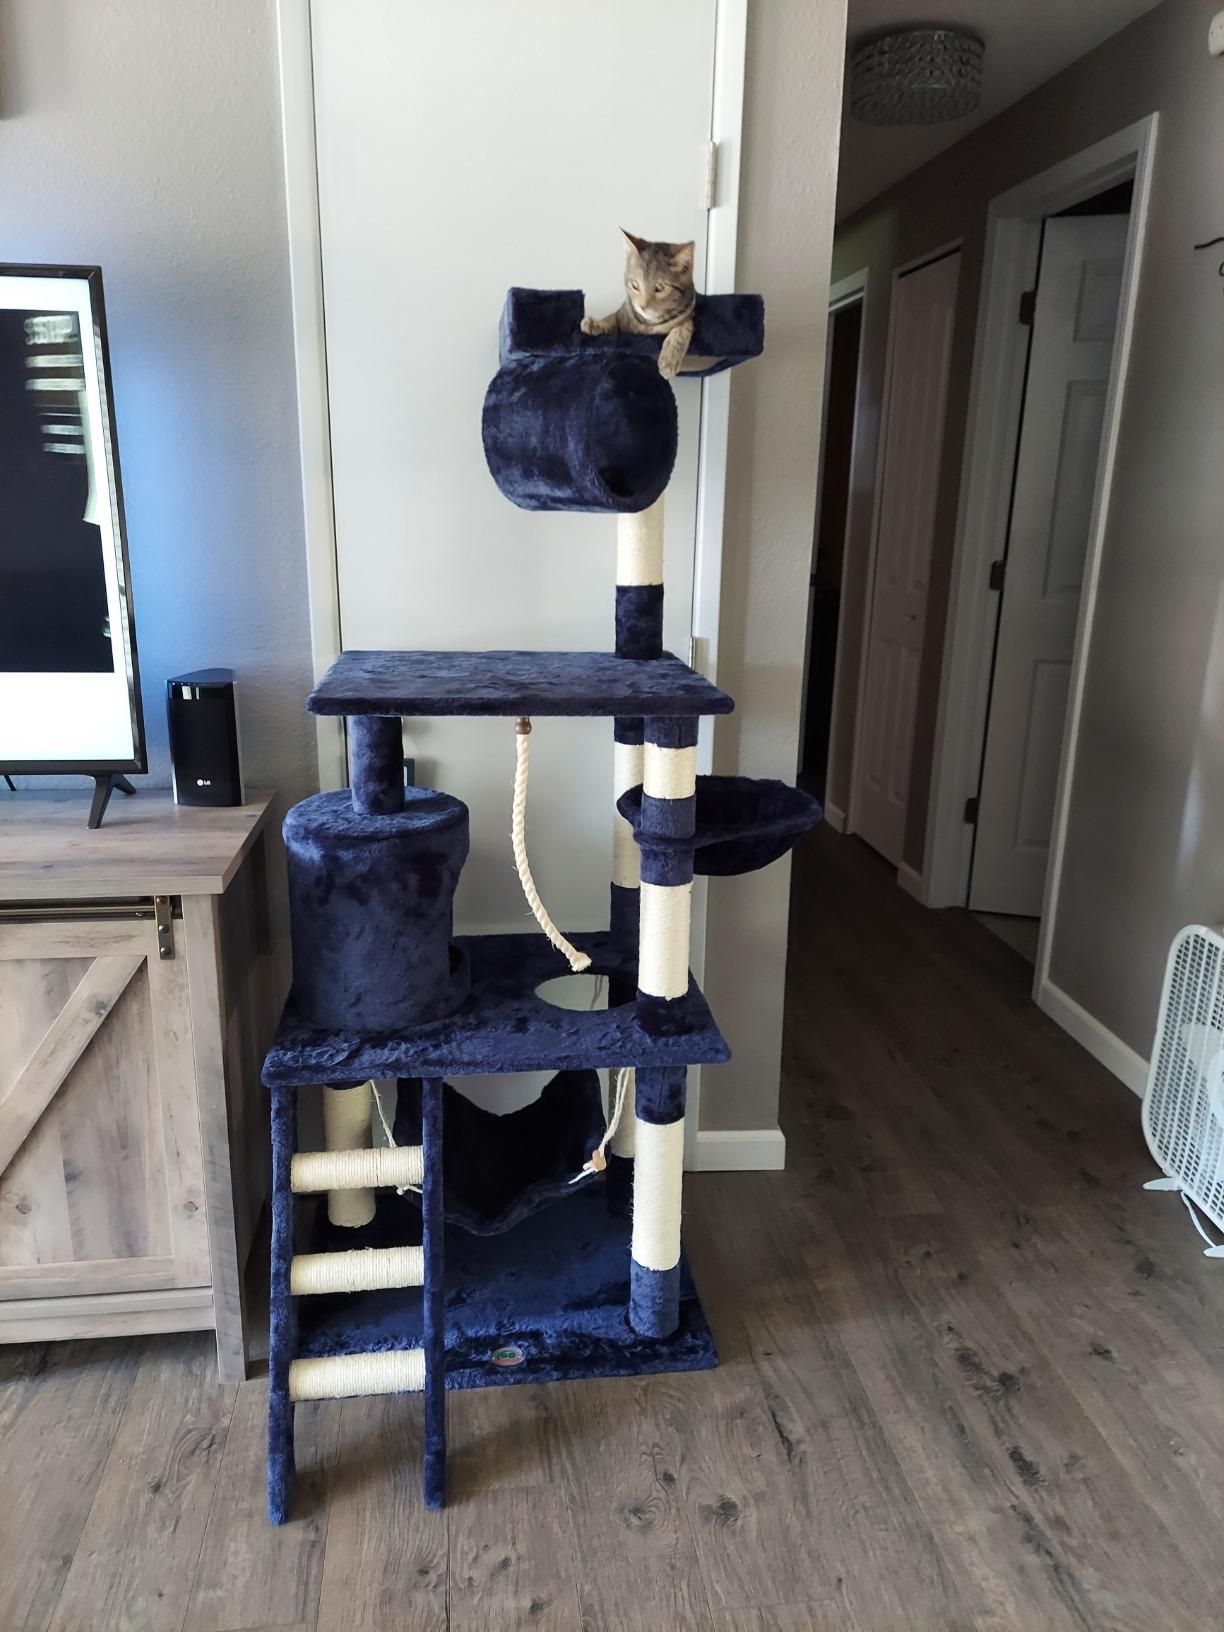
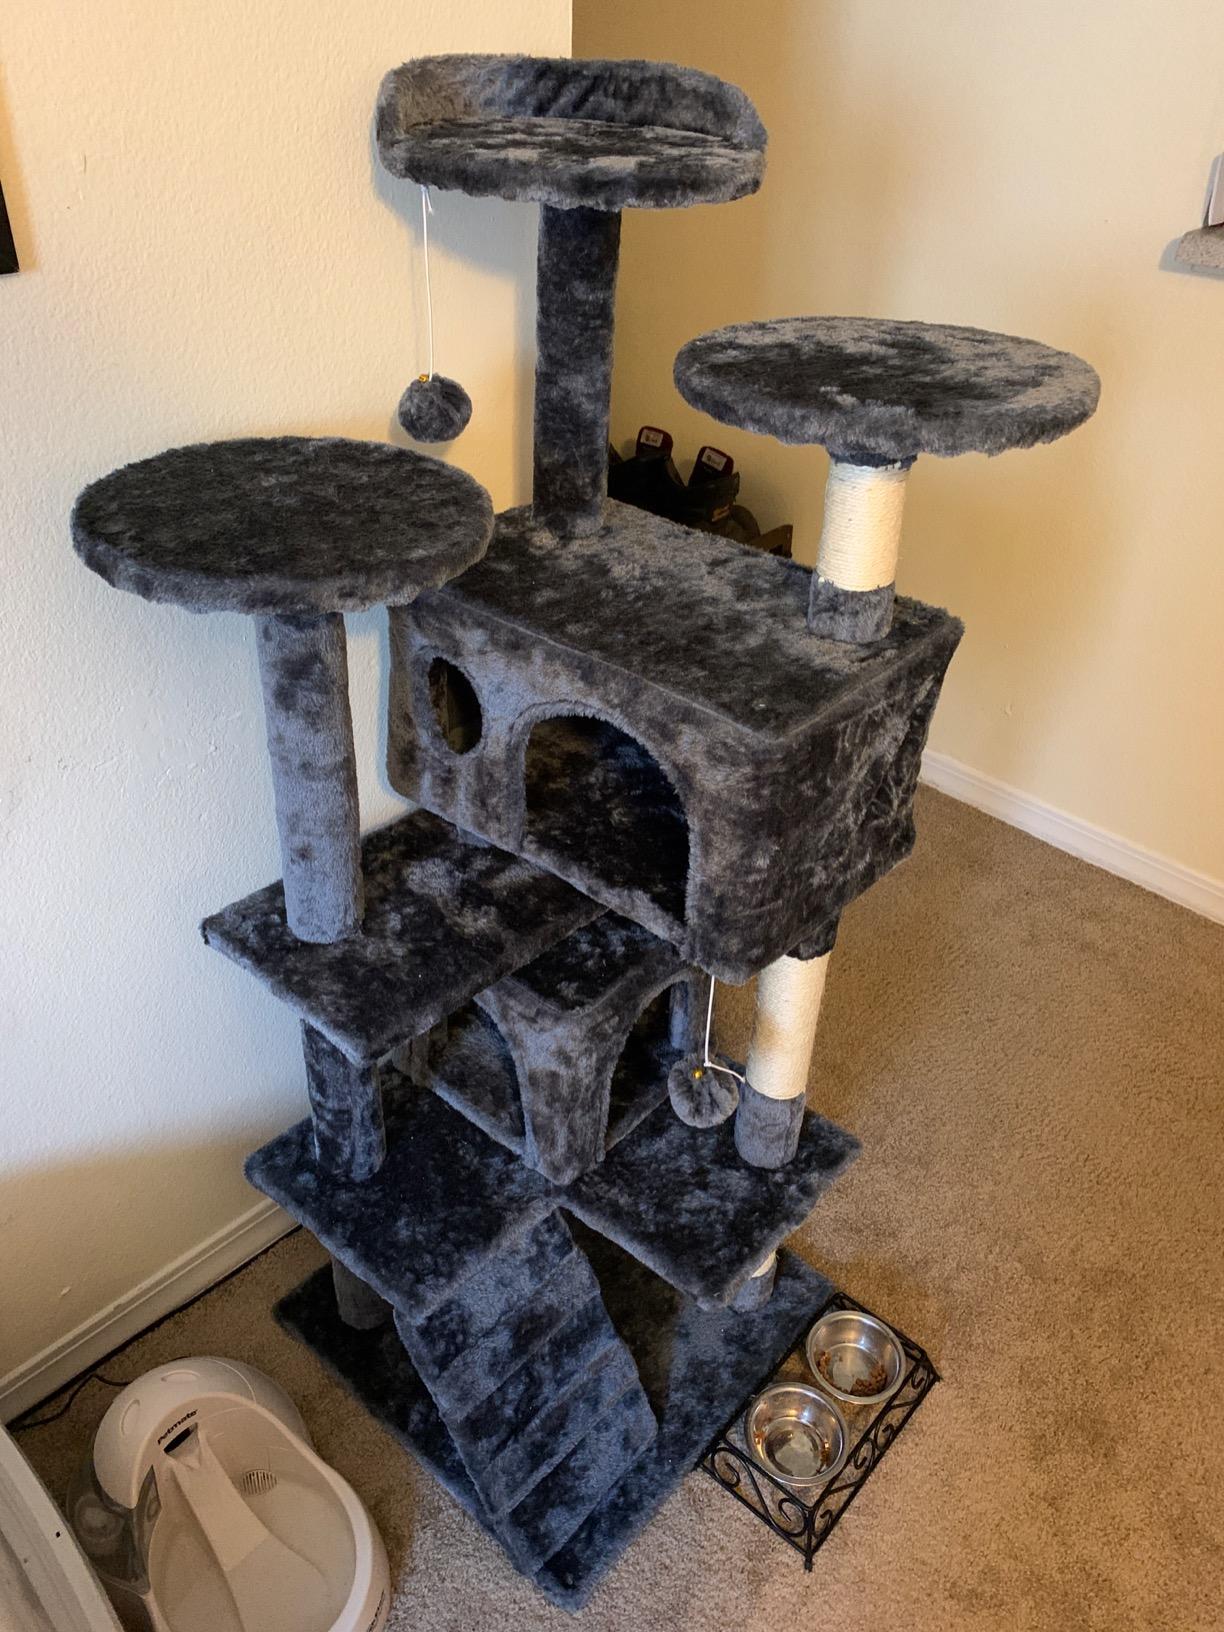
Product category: items_cat tree
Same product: no